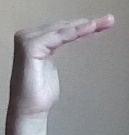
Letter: haa